Laurids Smith

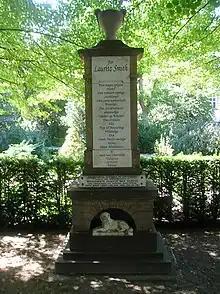
Memorial to Laurids Smith at Holmen Cemetery

Smith was an advocate of animal rights and denounced animal experiments as immoral. He was an opponent of vivisection and described it as "the most cruel injustice towards the animal".